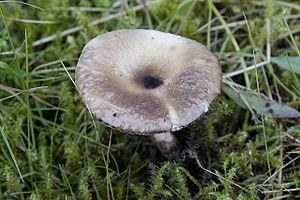
Arrhenia est un genre de champignons basidiomycètes de la famille des Tricholomatacées.